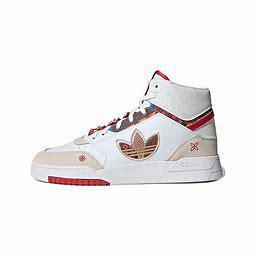
Brand: adidas
Model: originals Adidas Originals Drop Step XL